Gilbert Bain Hospital

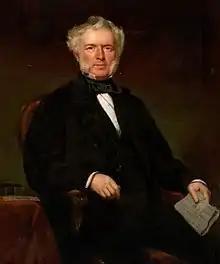
Gilbert Bain

The hospital has its origins in a small cottage hospital which was funded by Gilbert Bain, a businessman who had spent his working life in India and Singapore. It was built on King Harald Street and completed in 1901. It joined the National Health Service in 1948.